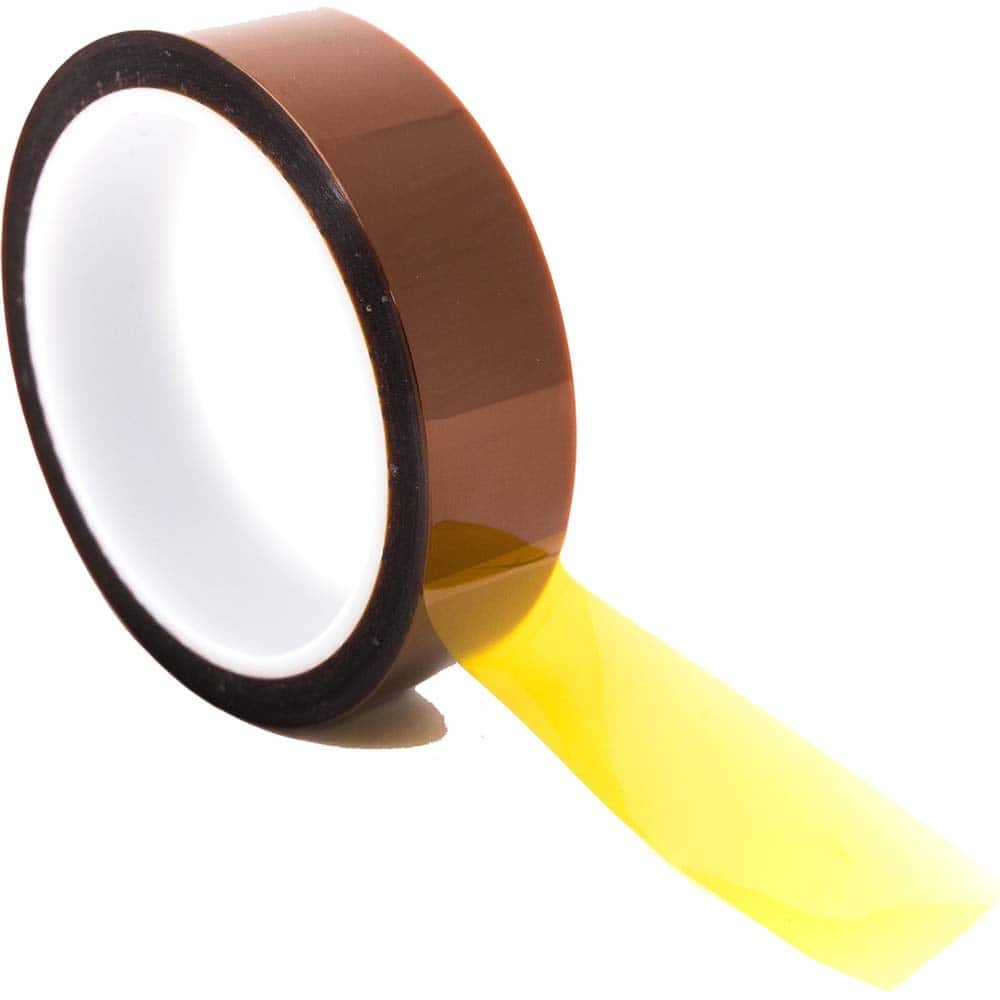
Bertech - Film Tape; Material Type: Polyimide ; Thickness (mil): 2.0000 ; Color: Amber ; Adhesive Material: Silicone ; Width (Inch): 0.79 ; Width (mm): 20.00
Item #: 94782158 Brand: Bertech Model #: KPTLS-20MM Product Specifications Film Tape; Material Type: Polyimide ; Thickness (mil): 2.0000 ; Color: Amber ; Adhesive Material: Silicone ; Width (Inch): 0.79 ; Width (mm): 20.00 Material Type Polyimide Thickness (mil) 2.0000 Color Amber Adhesive Material Silicone Width (Inch) 0.79 Width (mm) 20.00 Length (Feet) 108.000 Length (yd) 36.00 Minimum Operating Temperature (C) -73.00 Minimum Operating Temperature (F) -99.000 Maximum Operating Temperature (C) 260.000 Maximum Operating Temperature (F) 500.000 Applications 3D Printing; Aerospace Assembly; Automotive Facilities; Electronic Assembly; Fiber Optics Manufacturing; Solar Panels Additional Properties 1 Silicon Adhesive Protection Leaves No Residue Tensile Strength (Lb./Inch) 20.00 Series Part Number KPTLS
Brand: Bertech
Category: Hardware > Building Consumables > Hardware Tape > Electrical Tape